University of International Business and Economics

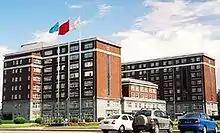

The School of International Trade and Economics is one of China's leading centers for the study and research of international trade and finance. The School is an established, research-intensive institution including seven departments and ten research centers.